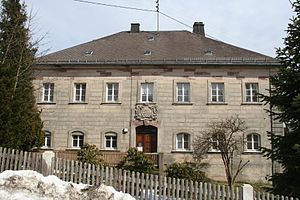
Nordhalben / Geografi / Inddeling
Tidligere amtshaus for Fyrstebiskopperne fra Bamberg
Nordhalben er en købstad i Landkreis Kronach i Regierungsbezirk Oberfranken i den tyske delstat Bayern.